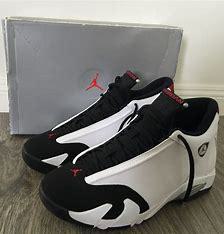
Brand: Jordan
Model: 14 Retro